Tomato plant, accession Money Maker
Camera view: tilt-top (135 deg); turntable rotation: 180 degrees
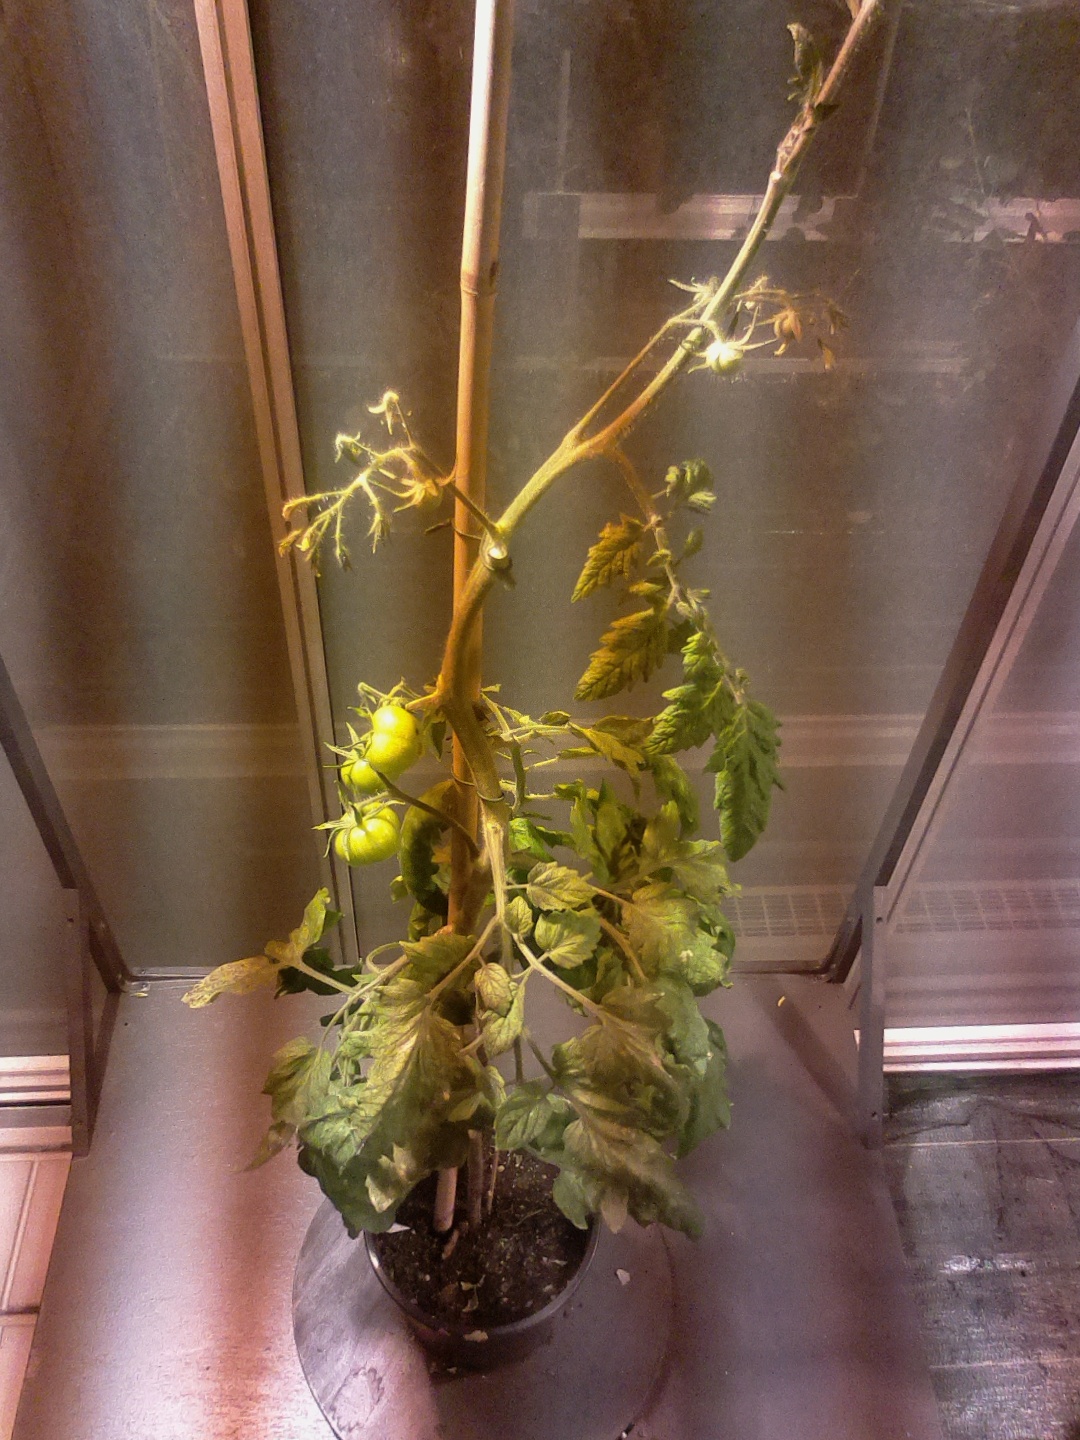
BBCH growth stage 75: 50%-60% of final fruit size